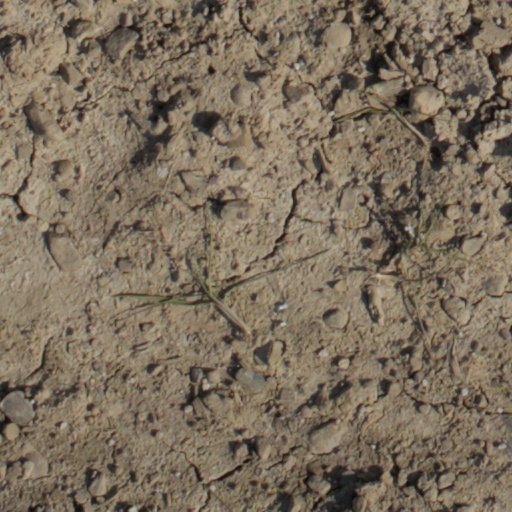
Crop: wheat